Organisation of Eastern Caribbean States

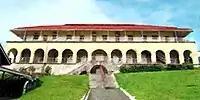
OECS Secretariat building.

The functions of the Organisation are set out in the Treaty of Basseterre and are coordinated by the Secretariat under the direction and management of the Director General.